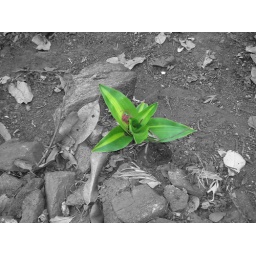
Small plant over rock